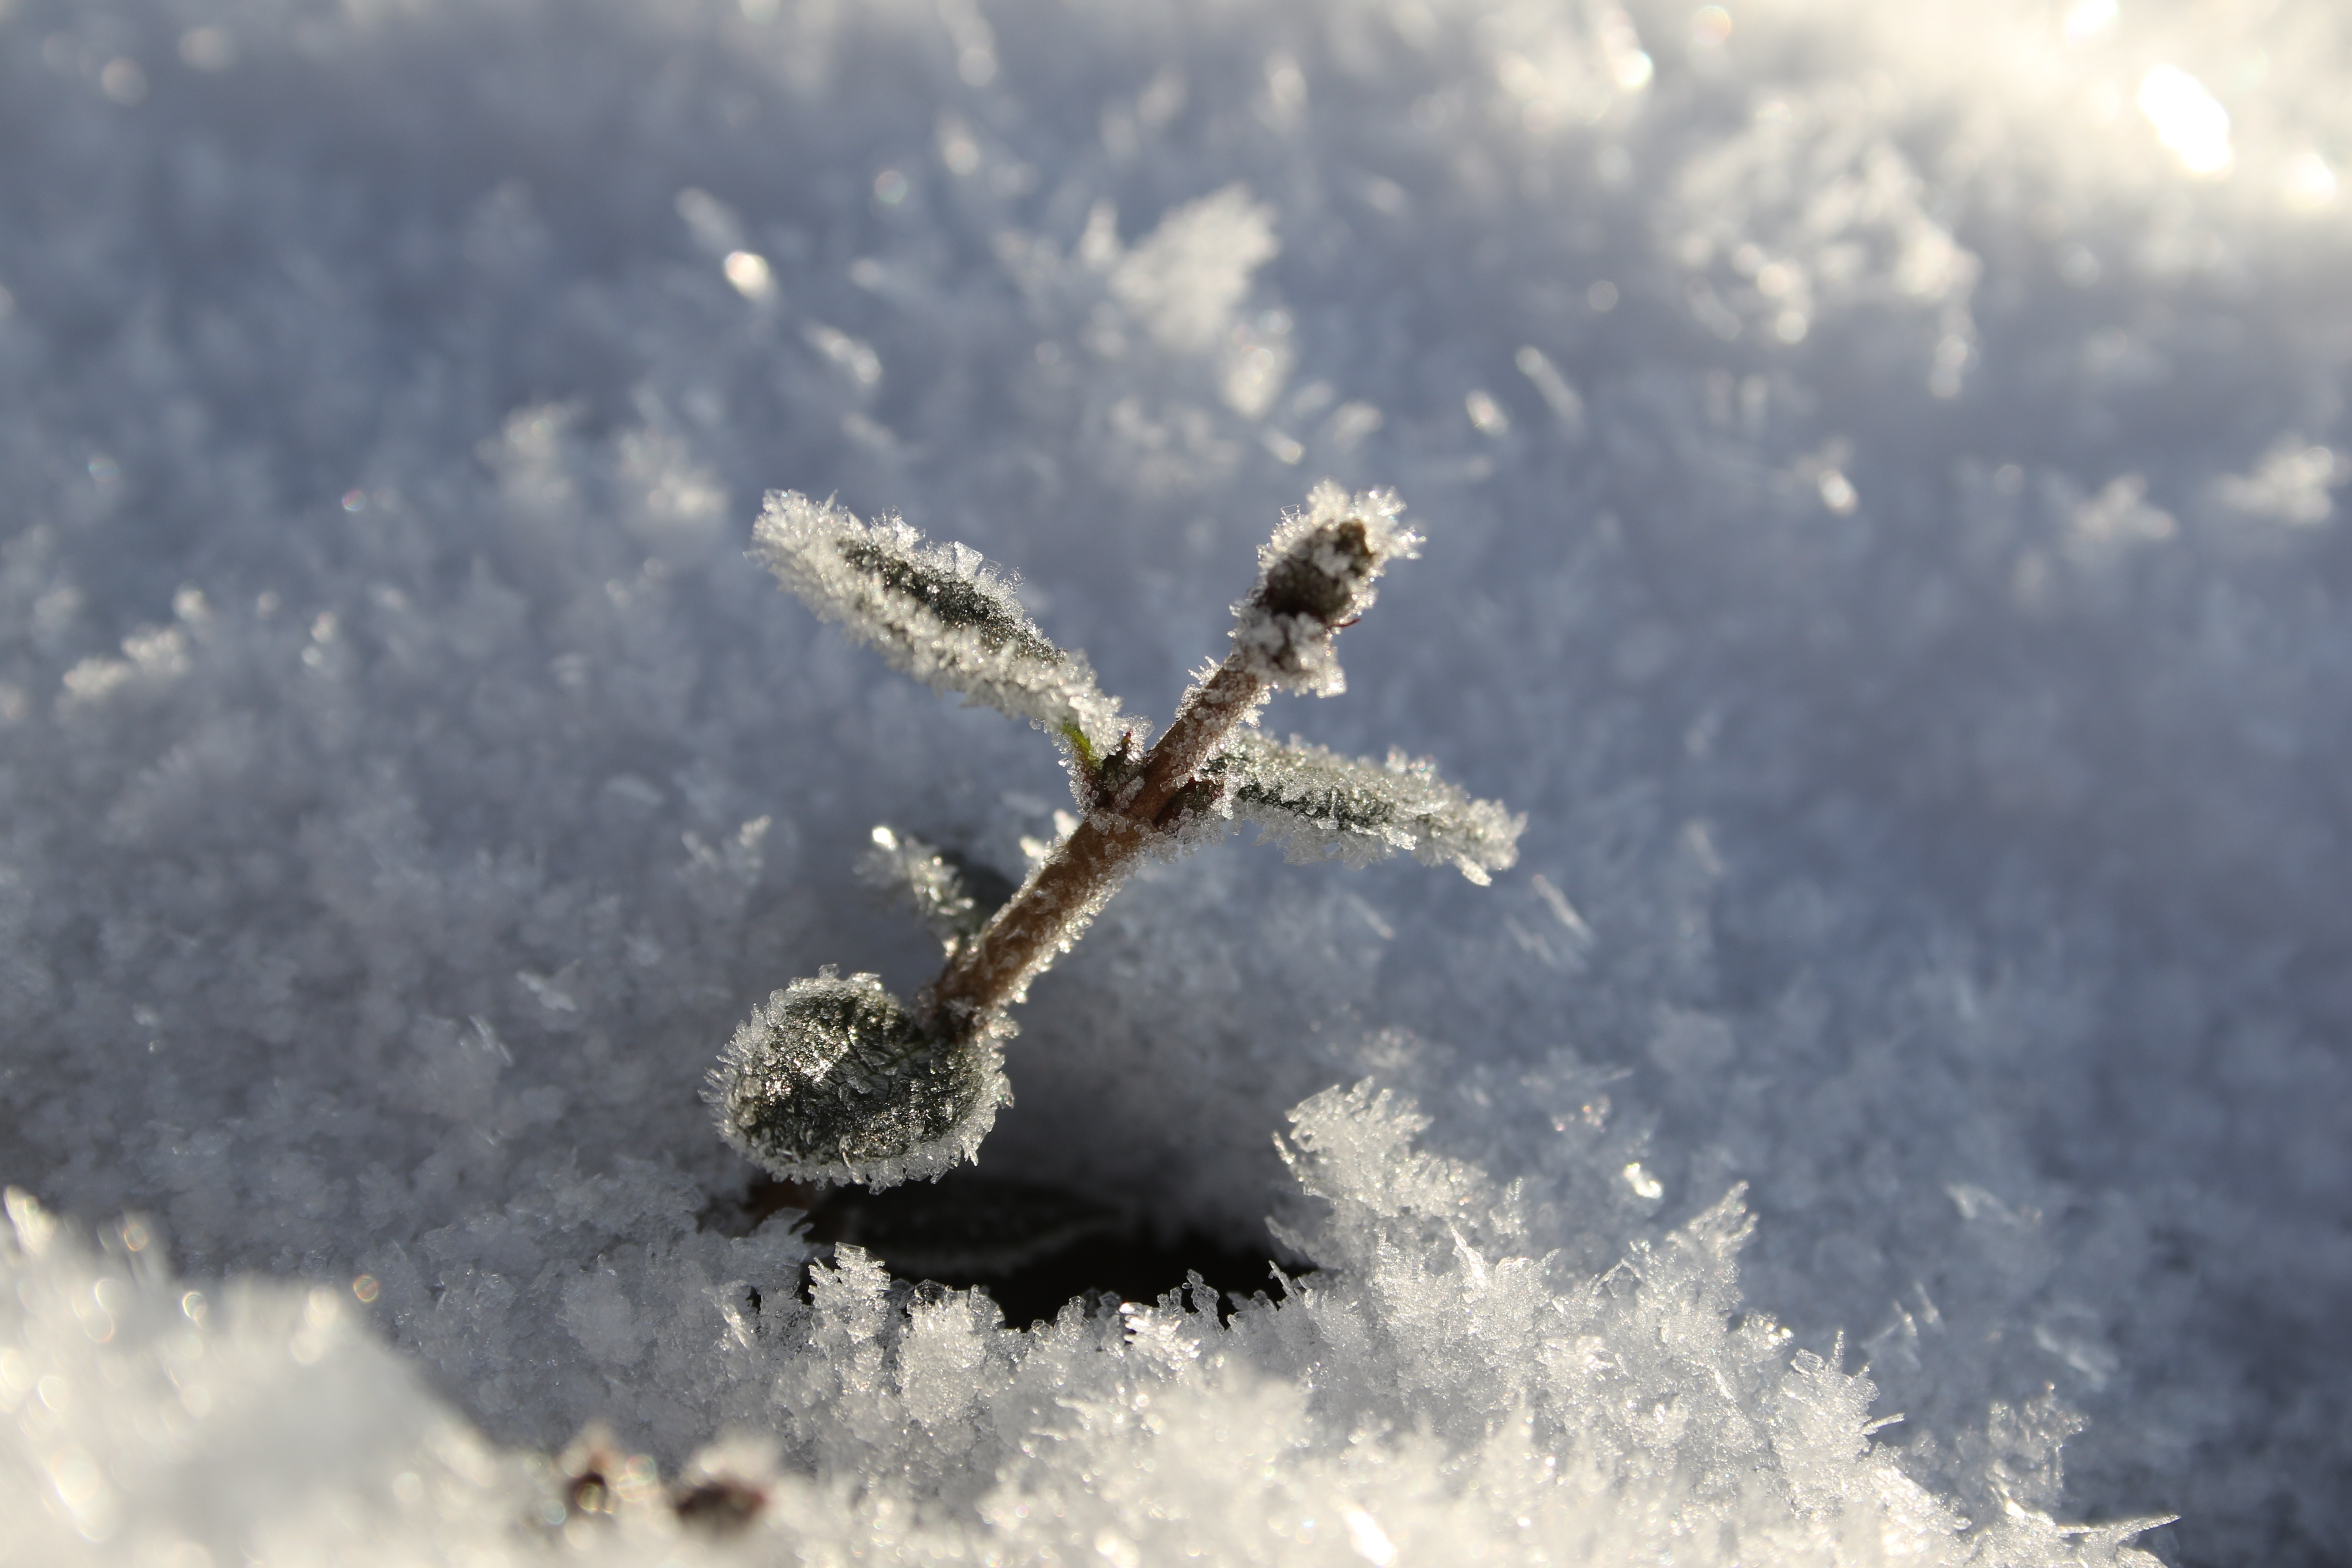
tree, nature, branch, snow, winter, bird, cloud, plant, white, leaf, frost, ice, green, reflection, weather, eagle, season, bird of prey, denmark, shot, freezing, macro photography, atmosphere of earth